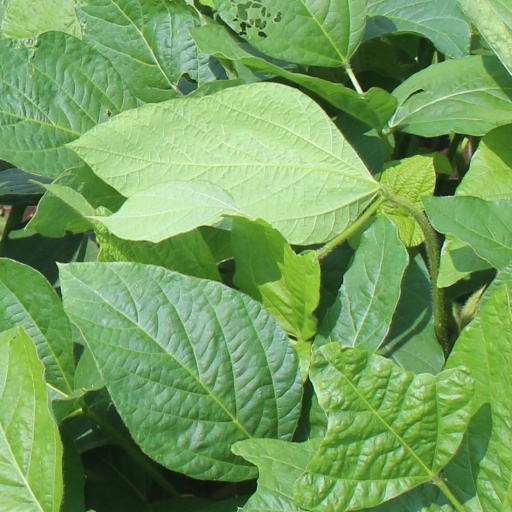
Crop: soybean